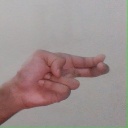
अक्षर: ह